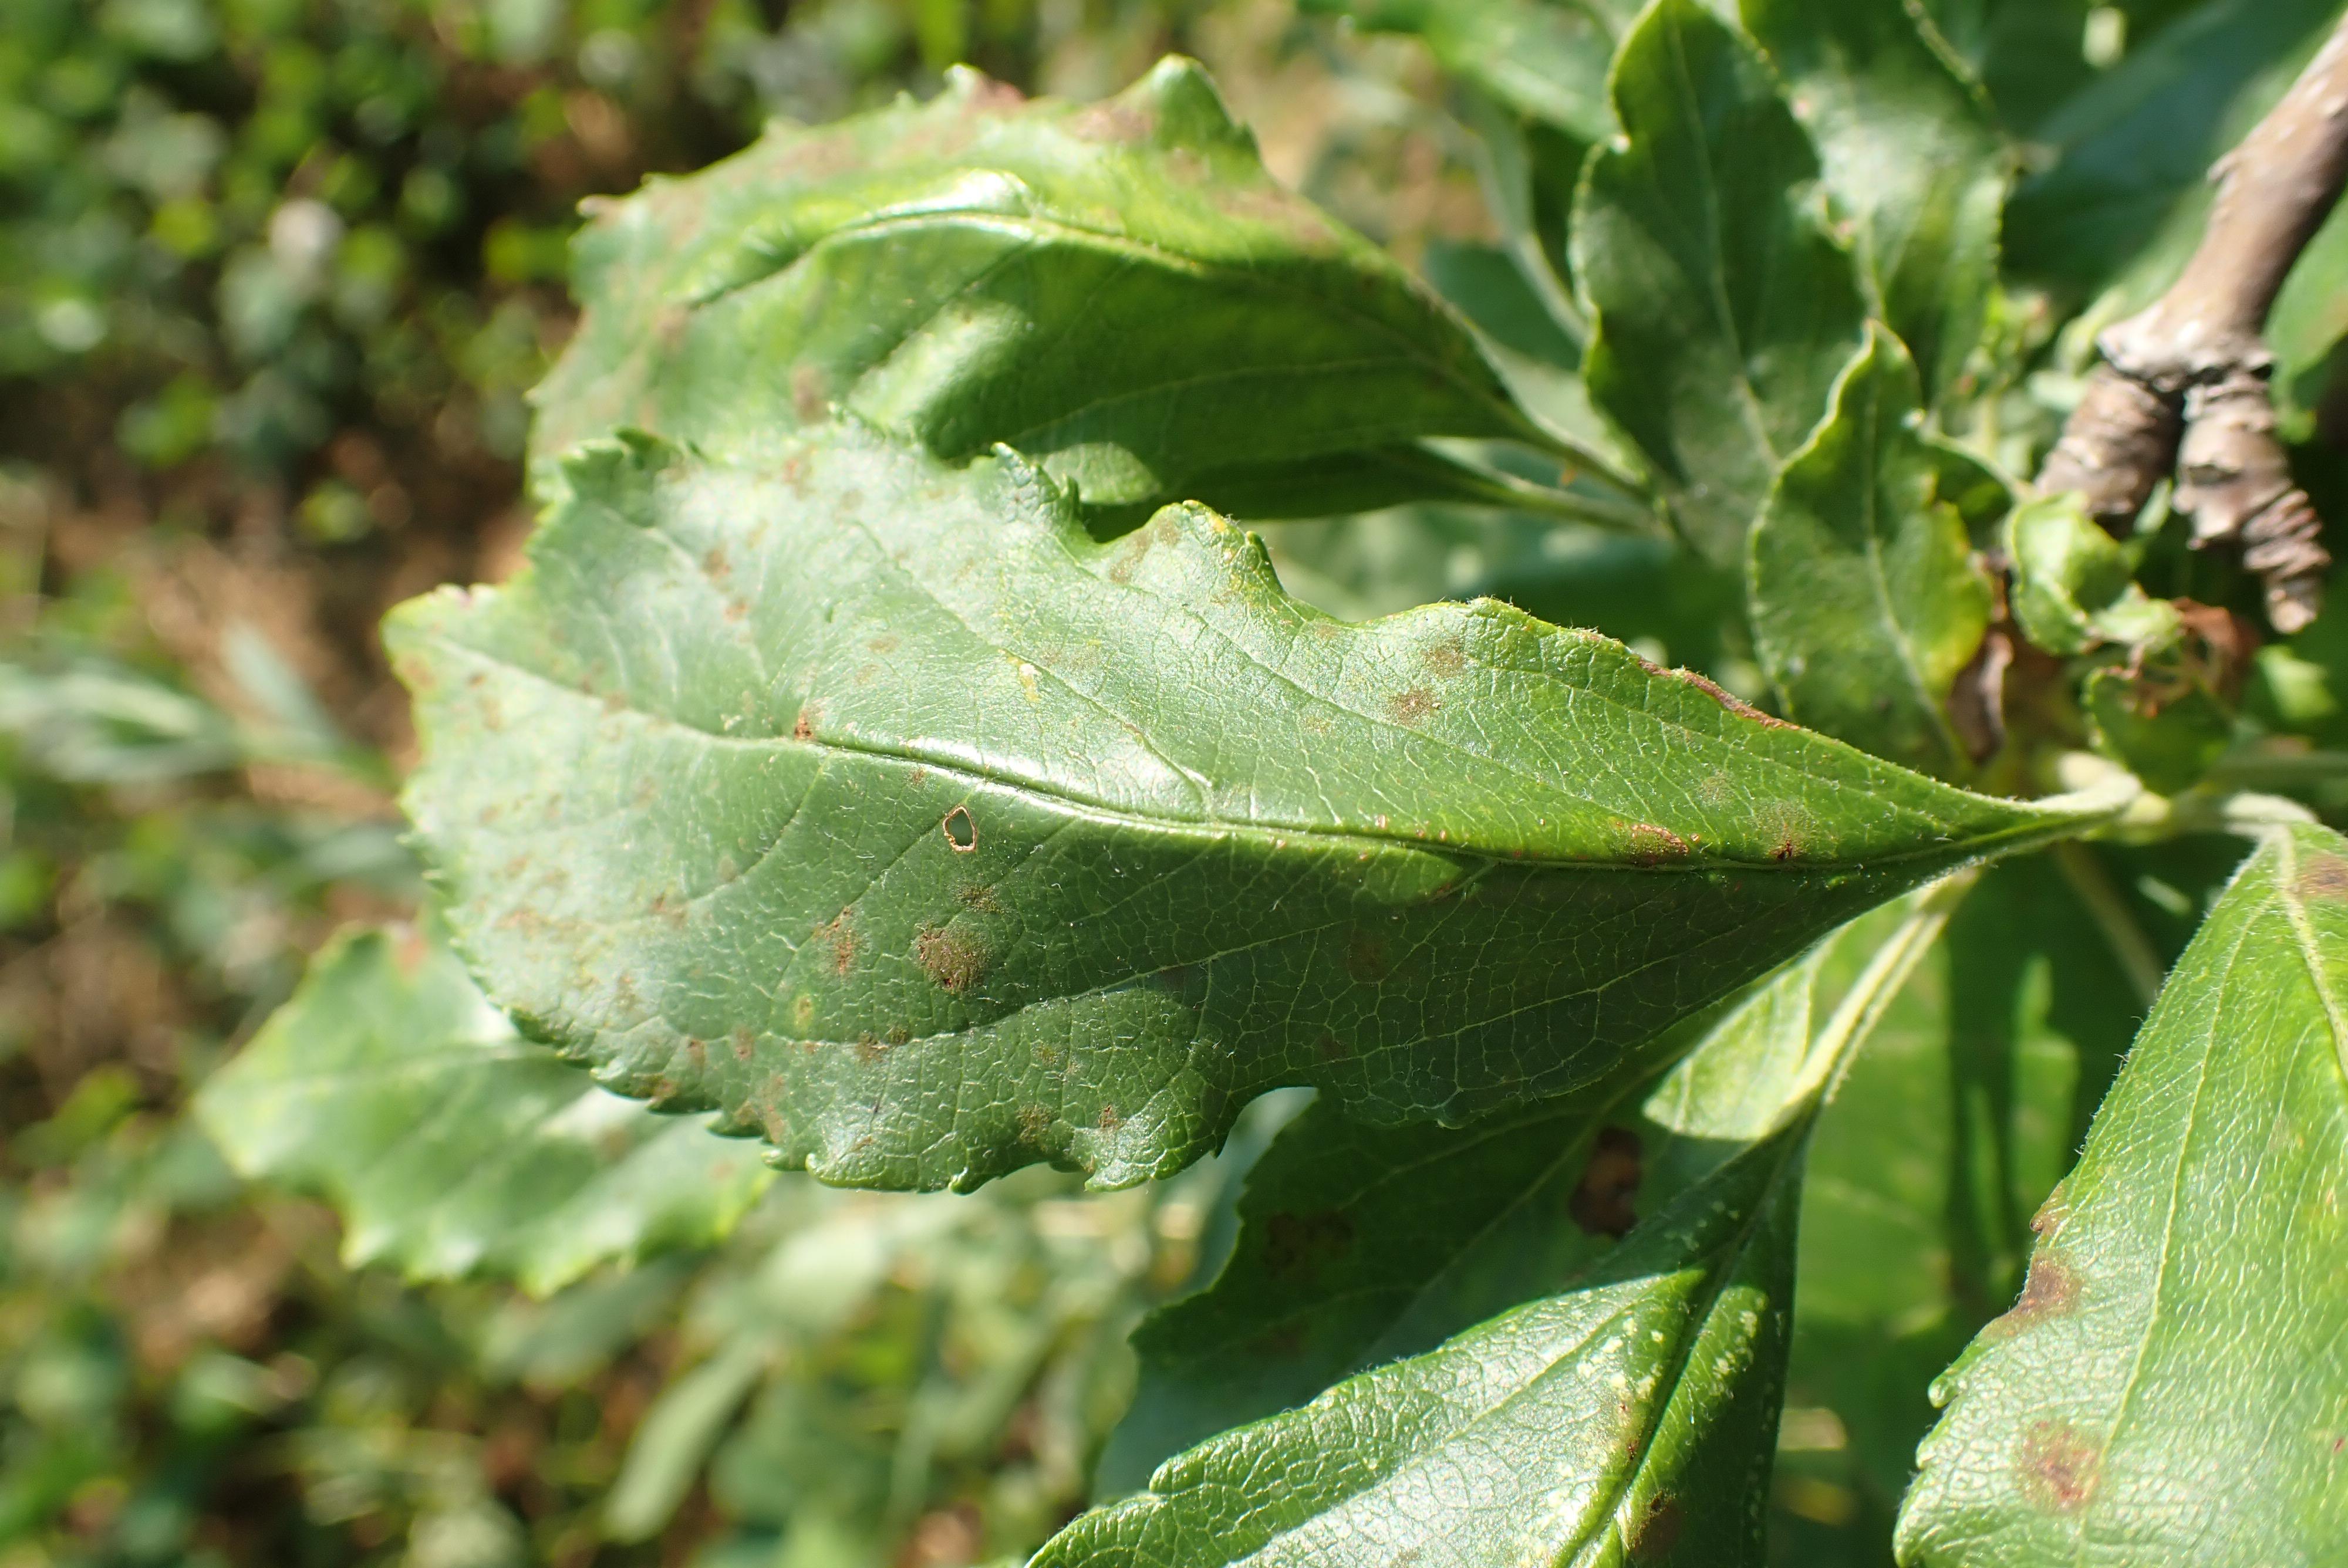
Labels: scab